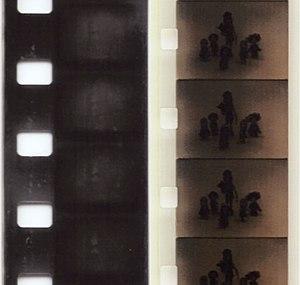
La perforation de film est une technique qui consiste à réaliser des trous sur le bord de la pellicule d'un film argentique. Ces perforations permettent l'entraînement de la pellicule lors de la prise de vues et lors de la projection. Un film de 35 mm comporte classiquement quatre perforations à peu près rectangulaires des deux côtés de chaque photogramme.